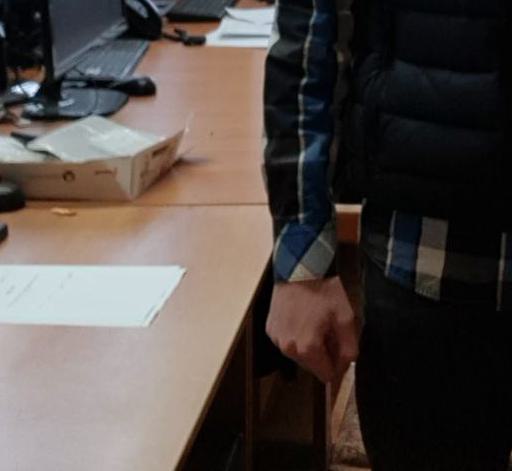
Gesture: no_gesture